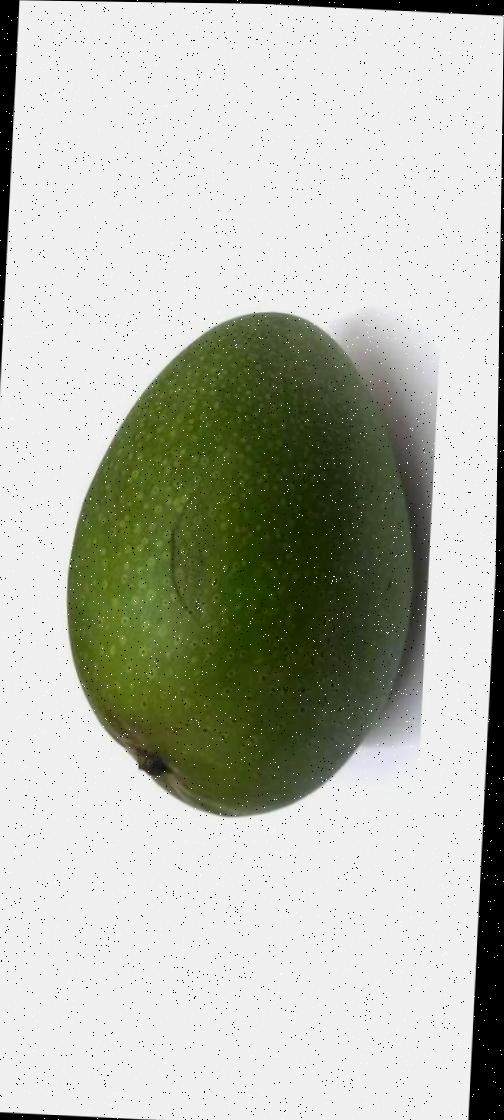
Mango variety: Ashshina Zhinuk